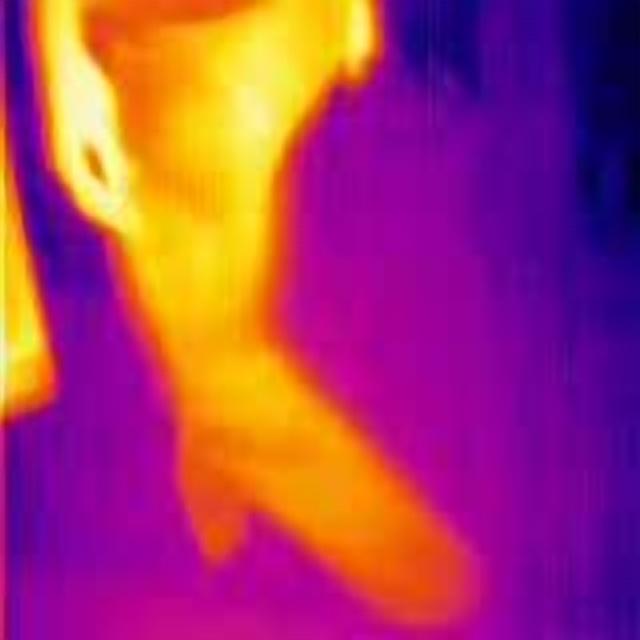
Detected objects:
label: person